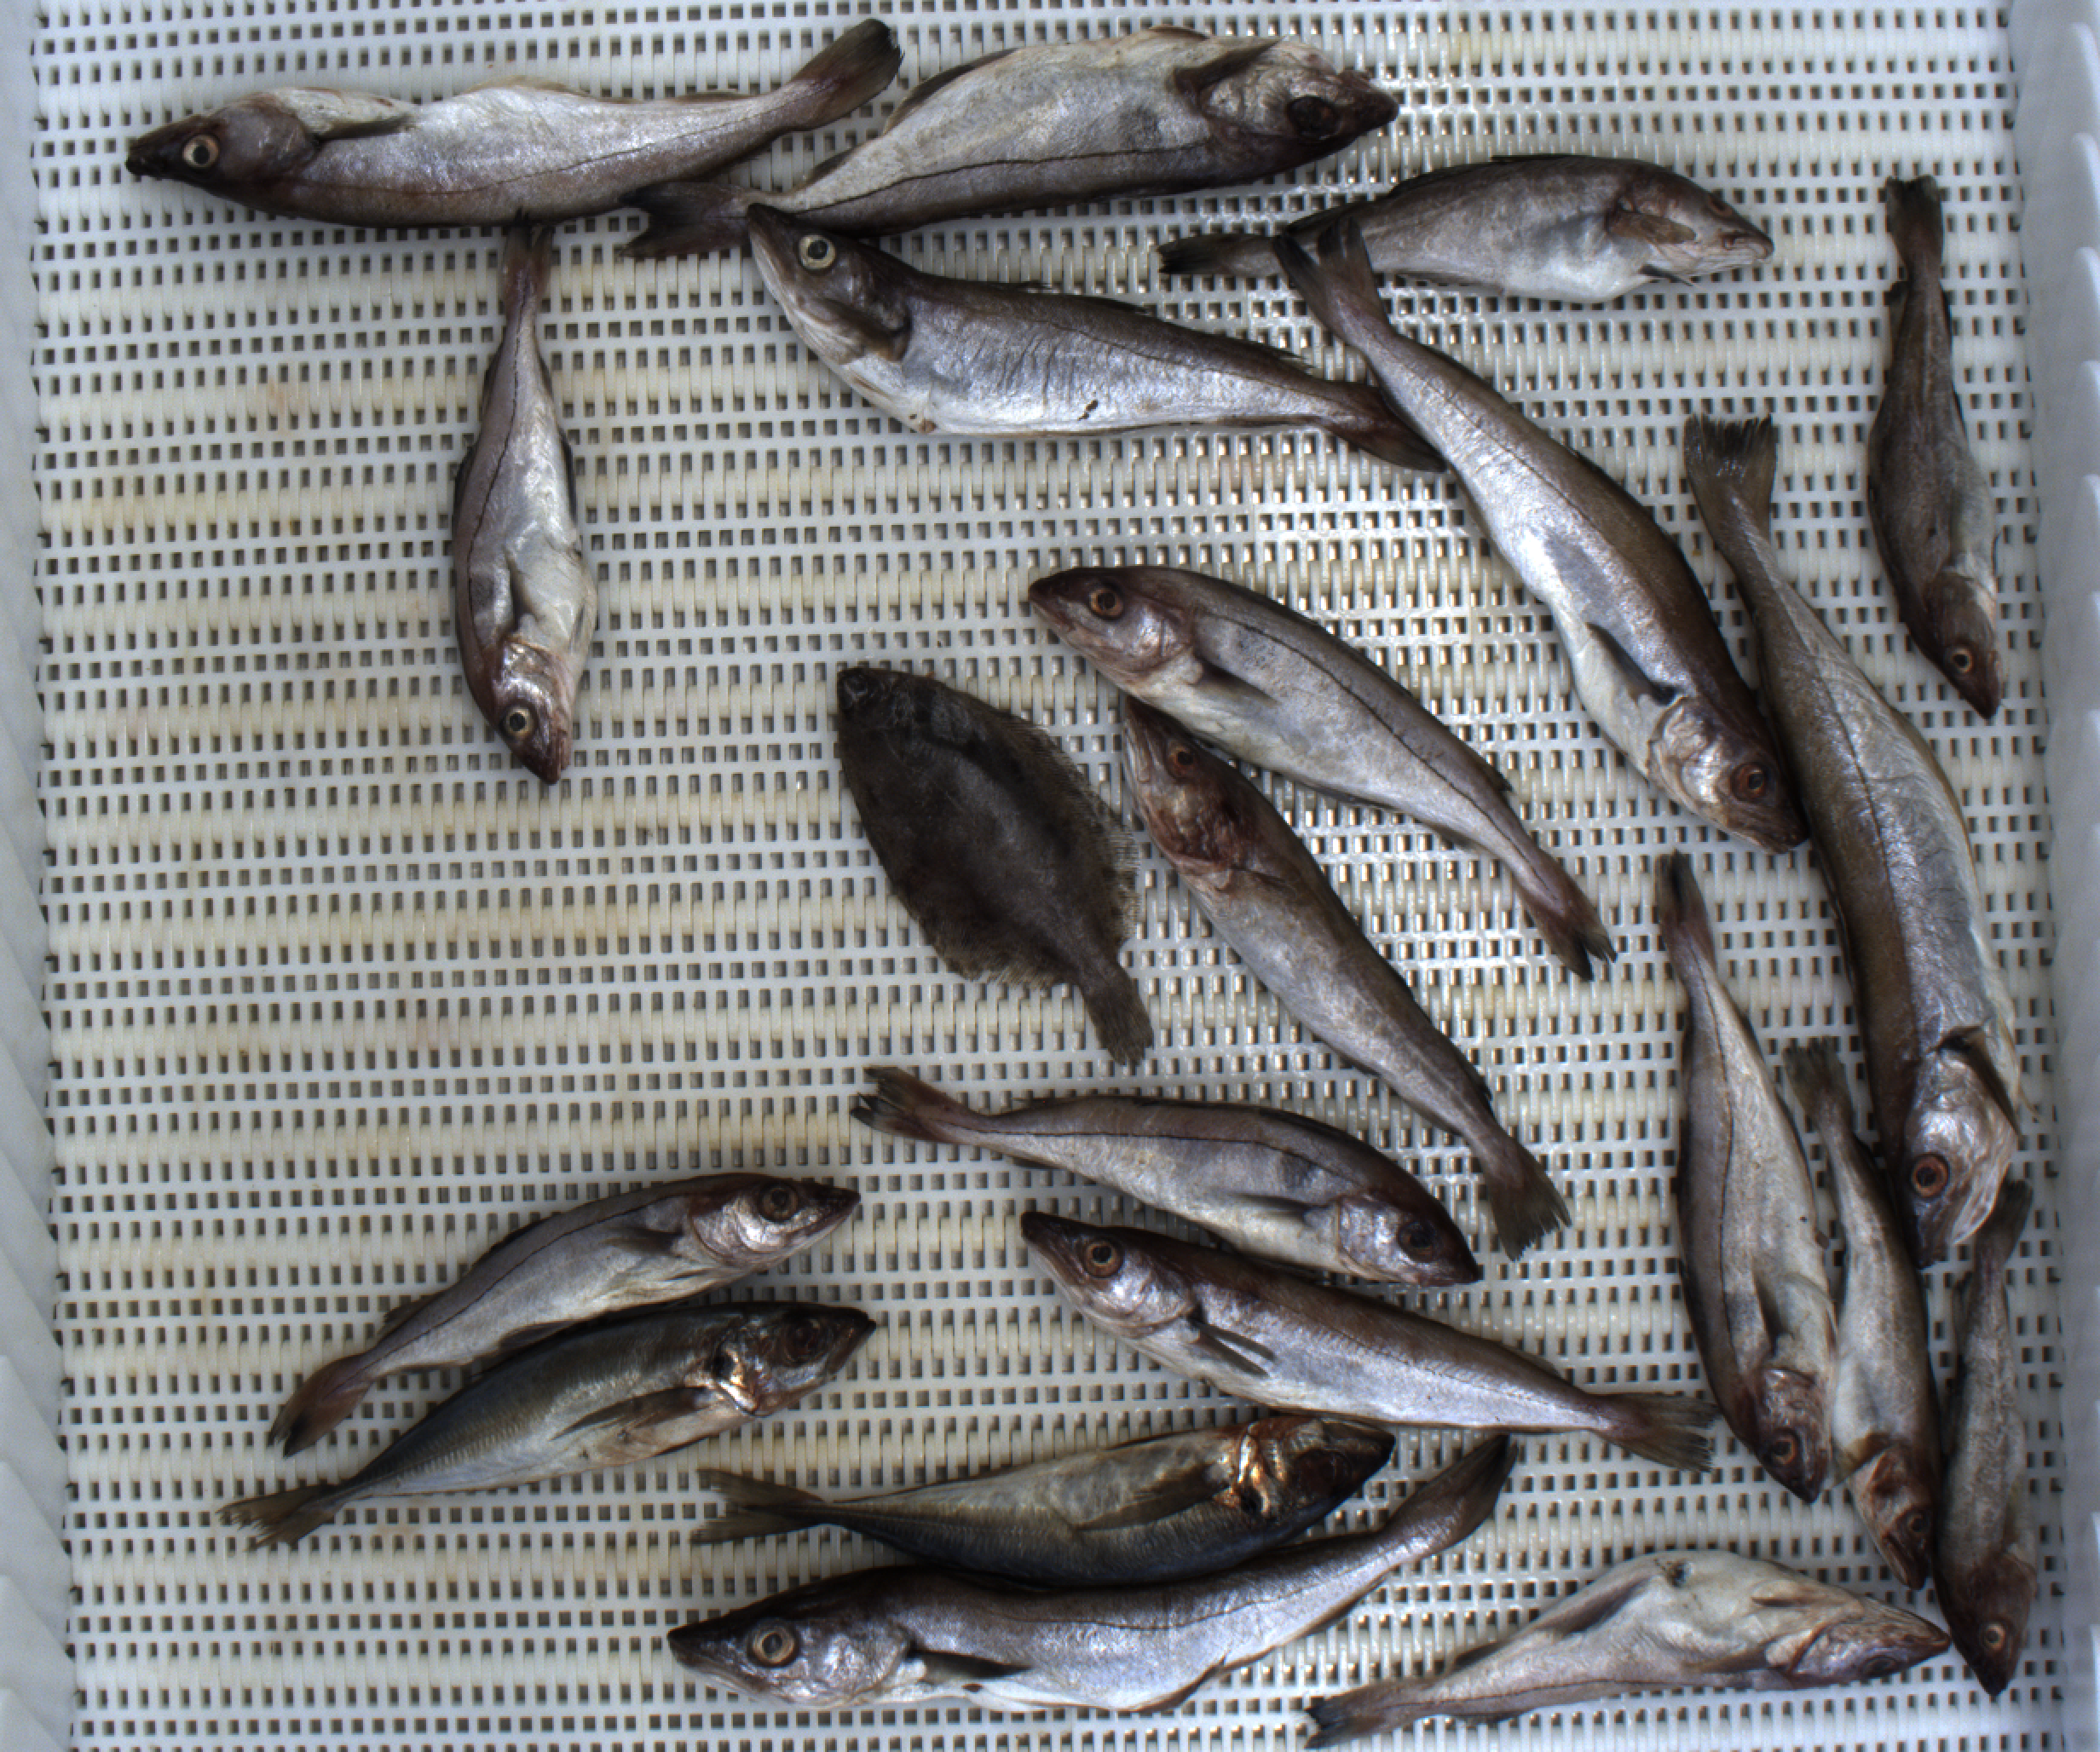
Total fish: 21
Cod: 5
Haddock: 7
Whiting: 6
Hake: 0
Horse mackerel: 2
Saithe: 0
Other: 1